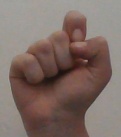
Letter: fa